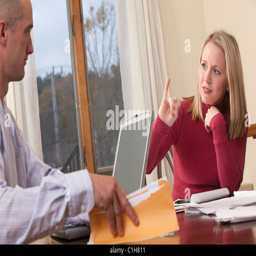
woman and man signing the word in human language